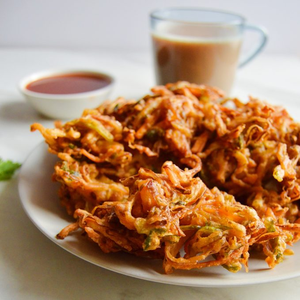
Dish: pakora